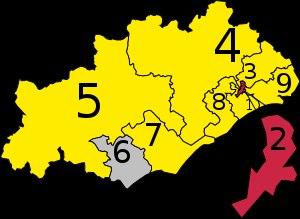
Les élections législatives françaises de 2017 se tiennent les 11 et 18 juin 2017.